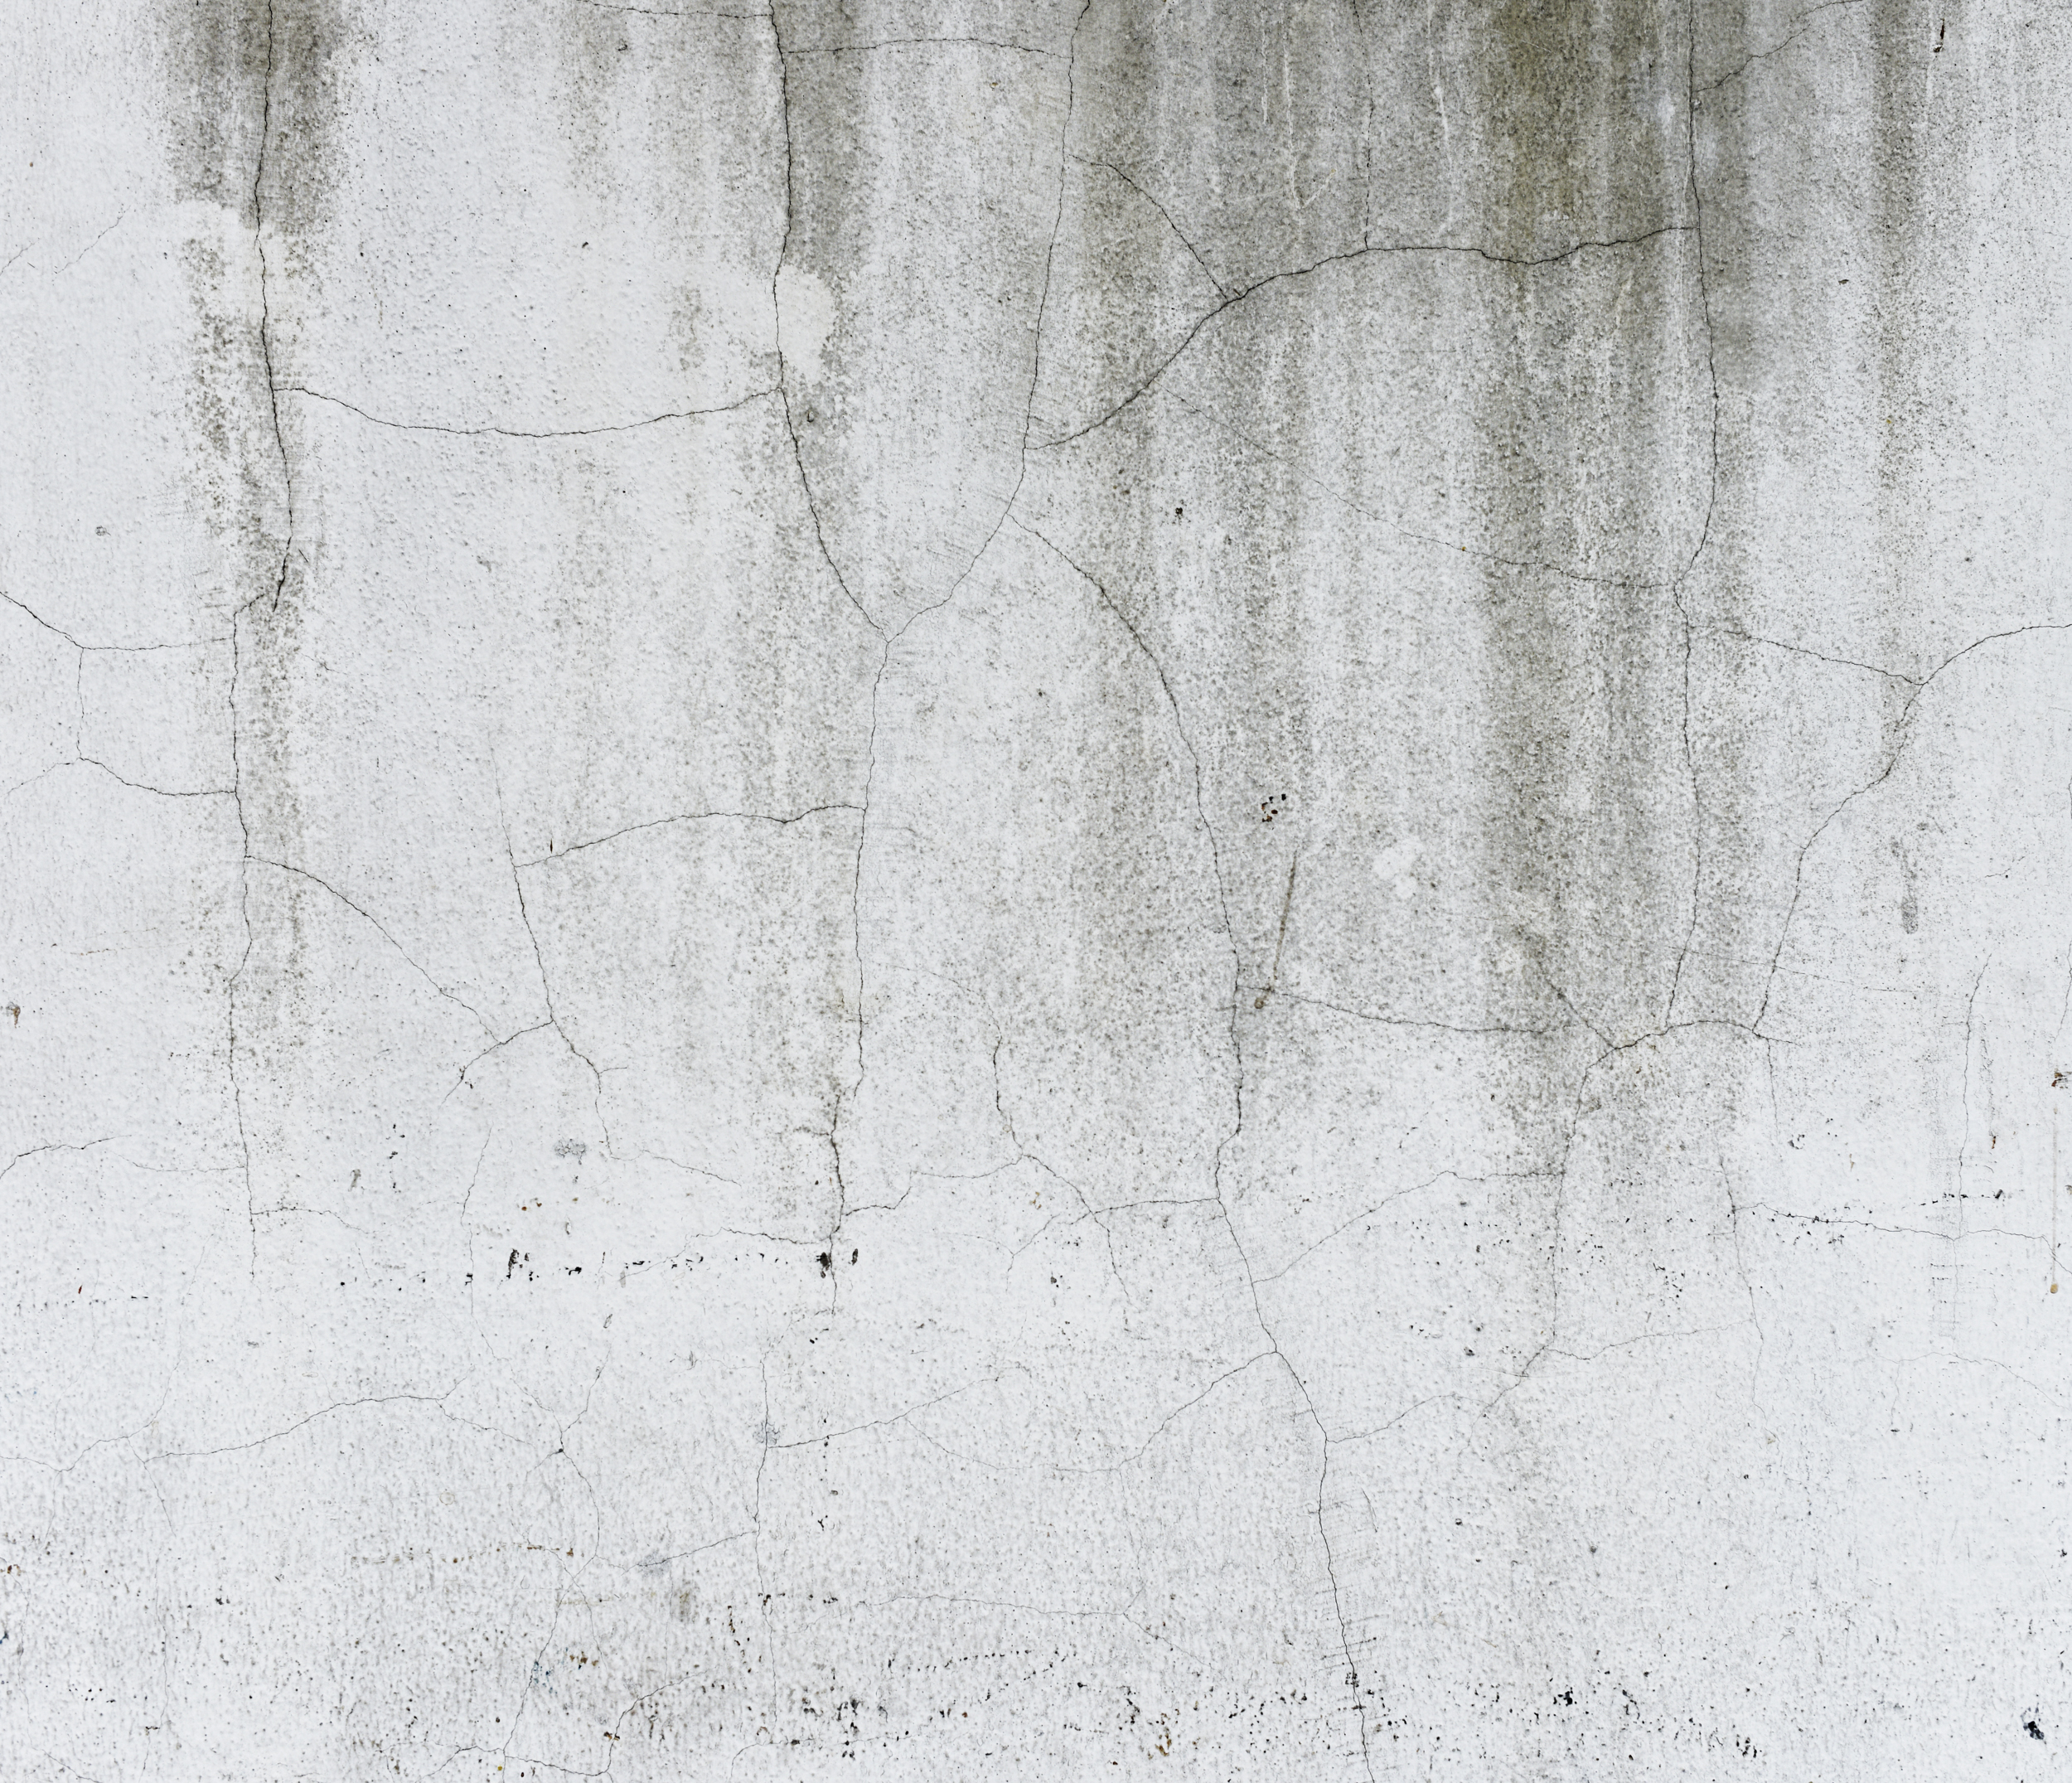
white, wall, line, concrete, cement, wood, black and white, beige